A Christmas Snow

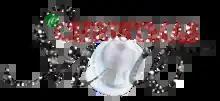
Official film logo

A Christmas Snow is a 2010 direct-to-video independent Christmas film by Trost Moving Pictures. It stars Catherine Mary Stewart, Muse Watson, Anthony Tyler Quinn and newcomer Cameron ten Napel. There is also a guest appearance by Danny Cahill as the Food Critic. A soundtrack based on the film is being produced by Bryan Popin. Author Jim Stovall will write a novelized version of "A Christmas Snow".